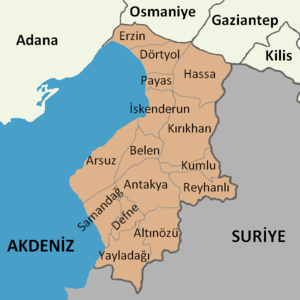
Kırıkhan est une ville et un district de la province de Hatay dans la région méditerranéenne en Turquie.